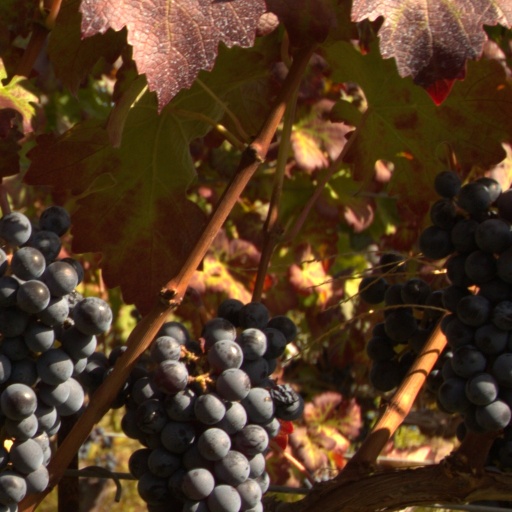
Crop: grape